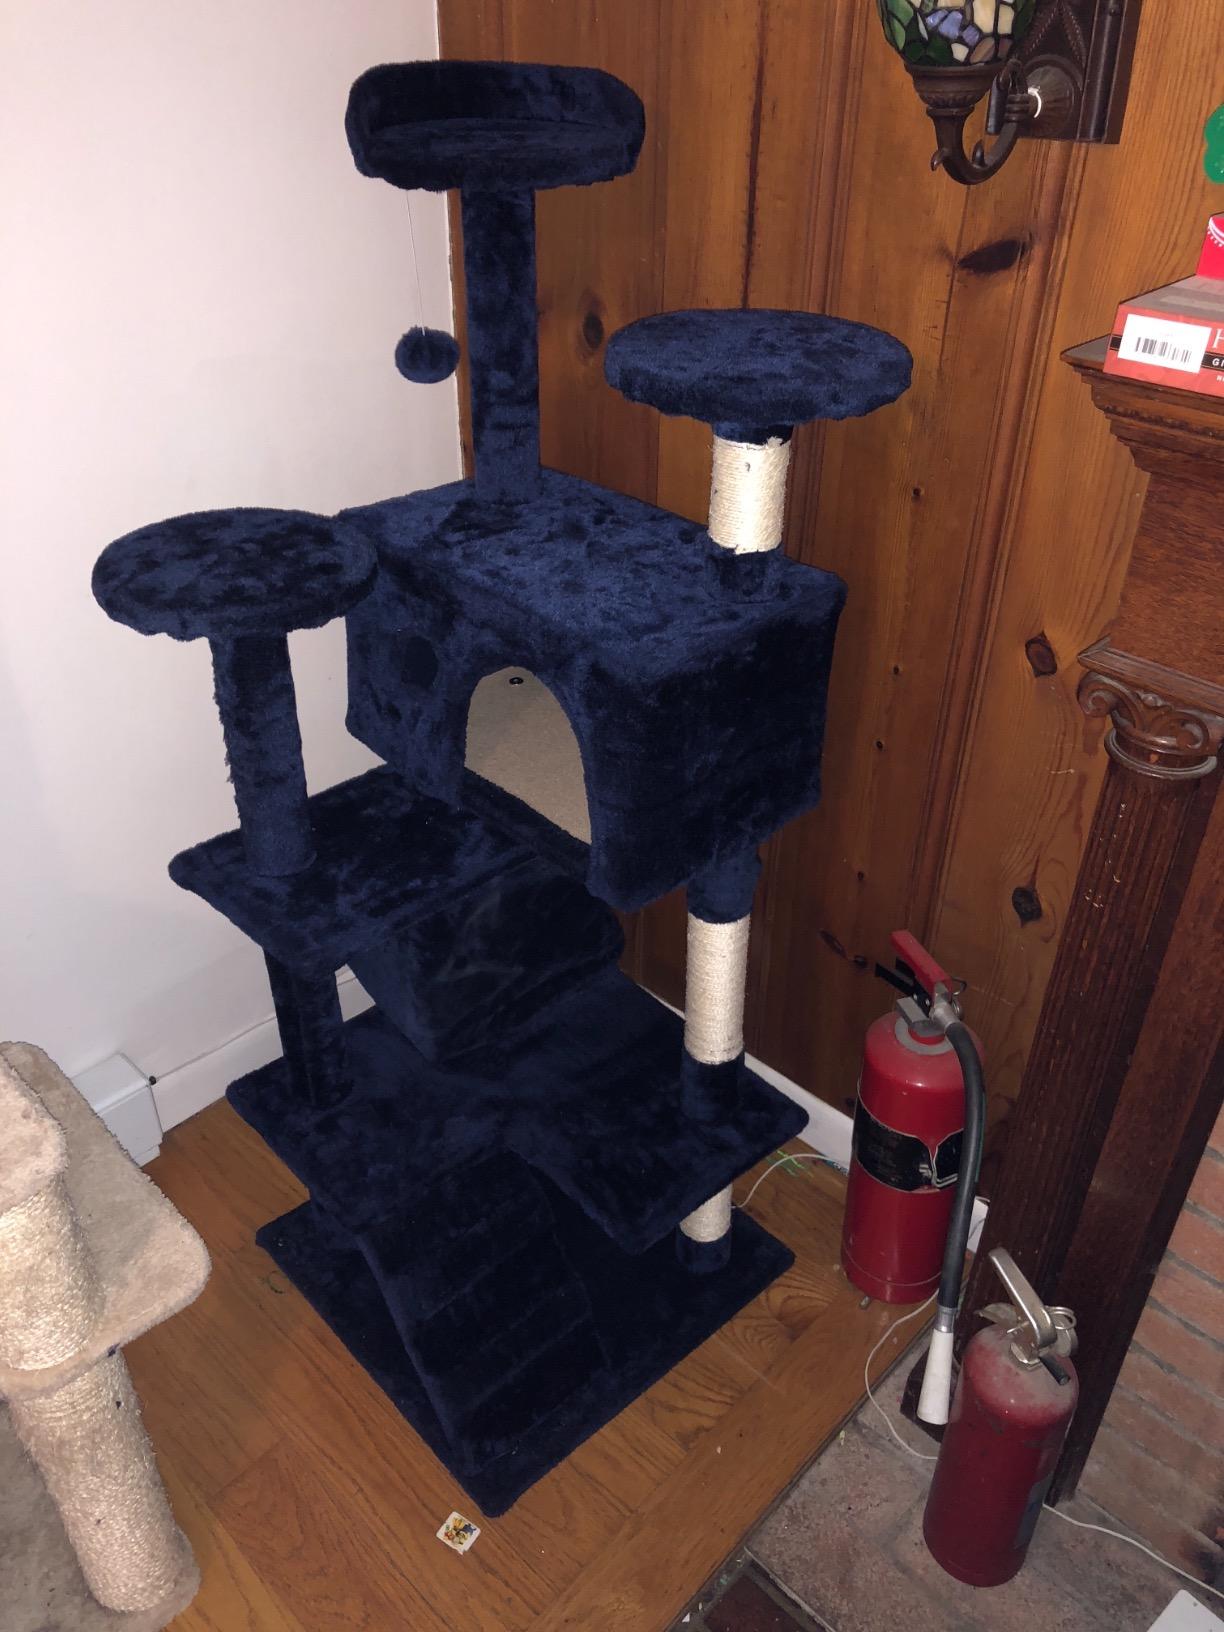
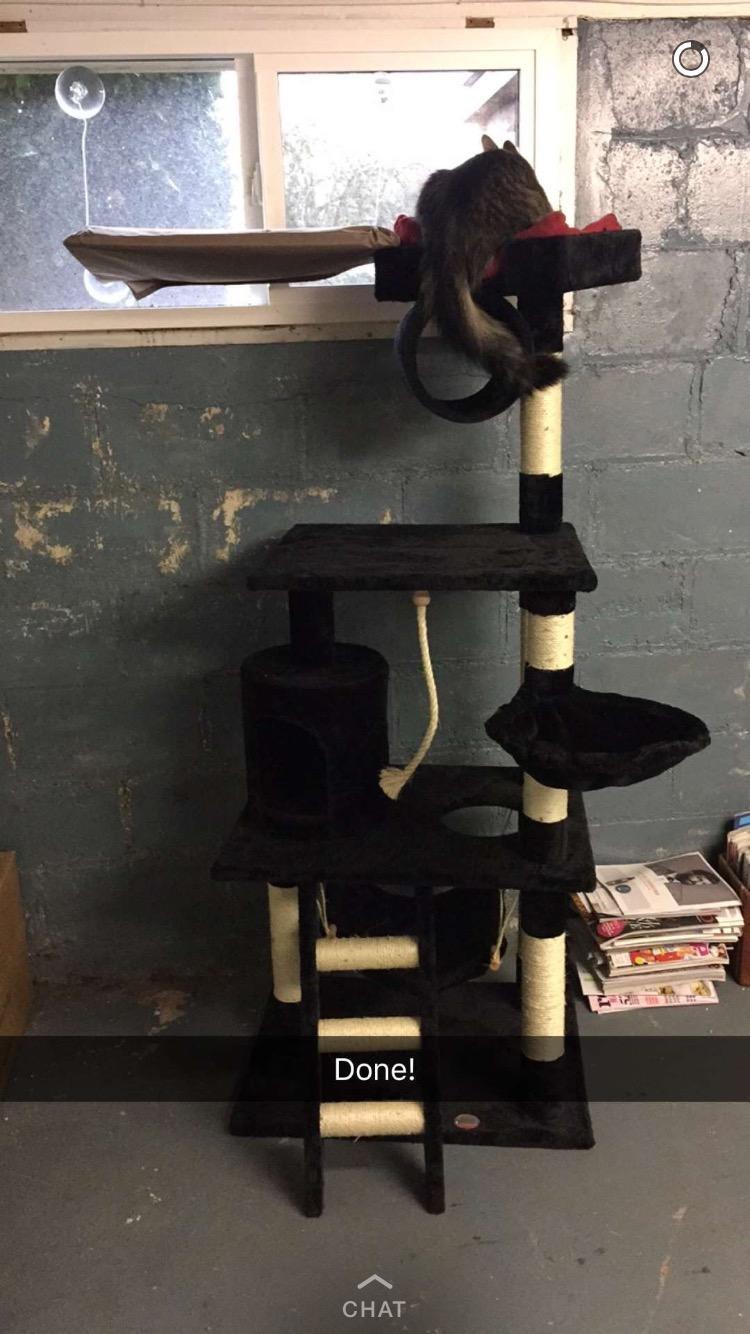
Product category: items_cat tree
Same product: no